Tropical Storm Koguma

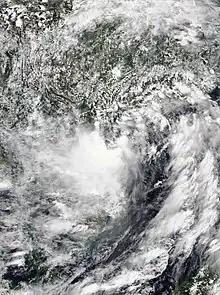
Tropical Storm Koguma at peak intensity over the Gulf of Tonkin on June 12

Tropical Storm Koguma was a weak tropical cyclone that made landfall in Vietnam, causing minor damage in mid June 2021. The fourth named storm of the 2021 Pacific typhoon season, the system was first noted as an area of persistent convection on the South China Sea on June 10, with the JTWC assessing the system in its first advisory as a monsoon depression. Tracking west-northwestward, marginally conductive environmental conditions in the area allowed slight intensification while drifting towards Hainan Island. On the next day, the JMA upgraded the system to a tropical depression as it passed to the south of the territory before the agency upgraded the system to a tropical storm on June 12, being assigned the name "Koguma" a replacement name for Koppu which means Bear in Japanese. The JTWC; however still treated the system as a tropical depression until 12:00 UTC that day. It continued to move northwest over the warm waters of the Gulf of Tonkin, eventually making landfall in Vietnam over Thanh Hóa by the end of the same day, rapidly weakening afterward.